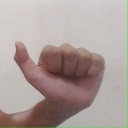
अक्षर: त